Bradbury Robinson

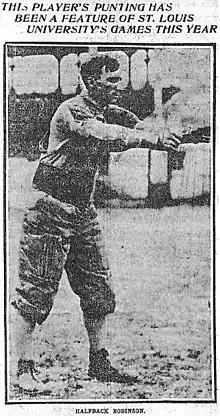
Robinson punting as depicted on the "St. Louis Post-Dispatch", November 17, 1905

The fundamental change to the sport engendered by the introduction of the forward pass was manifest in St. Louis' 1906 Thanksgiving Day game at Sportsman's Park, where the Blue and White hosted the Iowa Hawkeyes. A year earlier on the same field, Iowa had humiliated St. Louis 31–0 (and Robinson had been carried off the field unconscious after a hard tackle).